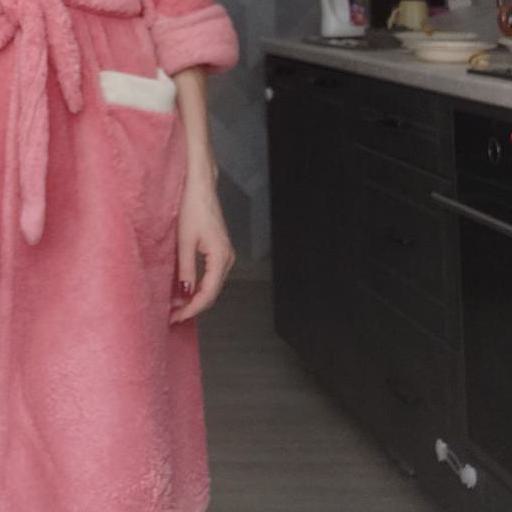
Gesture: no_gesture